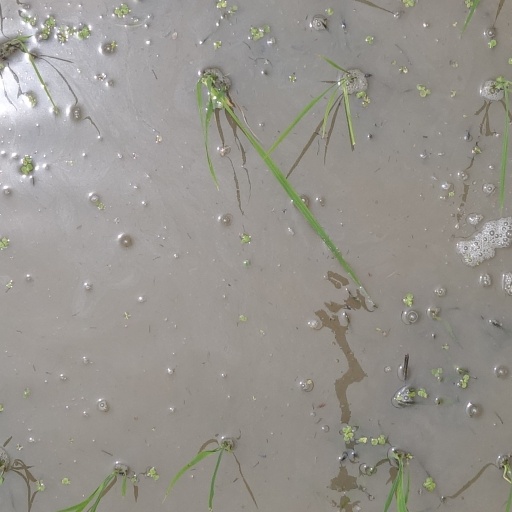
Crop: rice